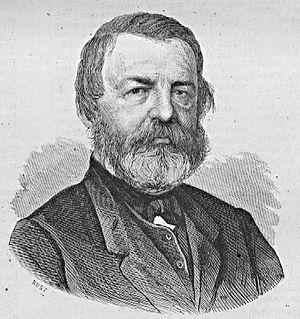
Pál Nyáry de Nyáregyháza, né le 27 février 1805 à Nyáregyháza et décédé le 21 avril 1871 à Pest, est un homme politique hongrois. Politicien réformiste, il joue un rôle important durant la révolution hongroise de 1848 comme vice-président du Comité de la Défense Nationale. Après son emprisonnement, il devient chef du parti au pouvoir dans les années 1860.